Tom Perez

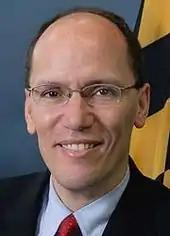

In 2004, then-Governor Robert Ehrlich vetoed an attempt to implement a living wage law in Maryland. Perez helped lead the reintroduction of a similar bill in 2007. After the bill passed and was signed by Governor O'Malley, Perez announced new provisions for out-of-state contractors and subcontractors doing business in Maryland, subjecting them to the same standards as in-state businesses.